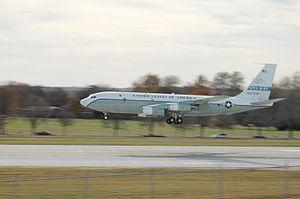
Le Boeing OC-135 Open Skies est la version d'avion d'observation du C-135 Stratolifter. Il est actuellement en service dans l'USAF dans le cadre du Traité Ciel ouvert. L'avion, une version modifiée du WC-135B, effectue des vols d'observation non armé au-dessus des participants au traité. Trois avions OC-135B furent modifiés par le 4950th Test Wing de l'Aeronautical Systems Center sur l'Air Force Base Wright-Patterson. Le premier OC-135B opérationnel fut alloué au 24e escadron de reconnaissance sur l'air force base Offutt en octobre 1993. Il est désormais équipé d'un ensemble d'équipement de base de navigation et d'écoute, et garé dans un hangar sécurisé au 309th Aerospace Maintenance and Regeneration Group de la base Davis-Monthan près de Tucson. Deux avions OC-135B totalement opérationnels ont été livrés en 1996 avec la gamme complète de capteurs conventionnels autorisés par le traité, comprenant un scanner infrarouge, radar à synthèse d'ouverture et capteurs vidéo.